Post-classical history

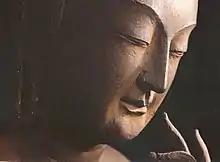

Until the 13th century, there was no less than 20 to 40 different states on the Indian subcontinent which hosted a variety of cultures, languages, writing systems and religions. At the beginning of the time period Buddhism was predominant throughout the area with the short-lived Pala Empire on the Indo-Gangetic Plain sponsoring the faith's institutions. One such institution was the Buddhist Nalanda mahavihara in modern-day Bihar, a center of scholarship that brought the divided South Asia onto the global intellectual stage. Another accomplishment was the invention of the "Chaturanga" game which later was exported to Europe and became chess.